September 11 attacks

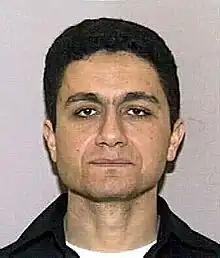
Mohamed Atta was one of the main planners of the attacks and the operational leader, responsible for crashing American Airlines Flight 11 into the North Tower of the World Trade Center.

The attacks had a significant economic impact on the U.S. and world markets. The stock exchanges did not open on September 11 and remained closed until September 17. Reopening, the Dow Jones Industrial Average (DJIA) fell 684 points, or 7.1%, to 8921, a record-setting one-day point decline. By the end of the week, the DJIA had fallen 1,369.7 points (14.3%), at the time its largest one-week point drop in history. In 2001 dollars, U.S. stocks lost trillion in valuation for the week.